Neokosmos Grigoriadis

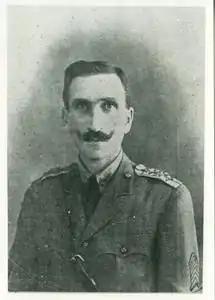
Neokosmos Grigoriadis 1920s.

Neokosmos Grigoriadis (1879– 1967) was a Hellenic Army general, notable for his involvement in the Greek Resistance during World War II as a leading member of the left-wing National Liberation Front (EAM).